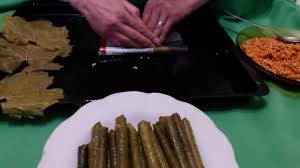
Yemek: yaprak_sarma